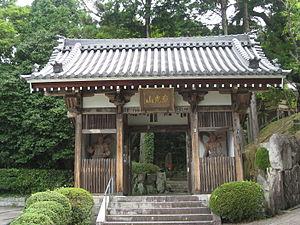
Le mont Osore est une région située au centre de la péninsule de Shimokita dans la préfecture d'Aomori au Japon.